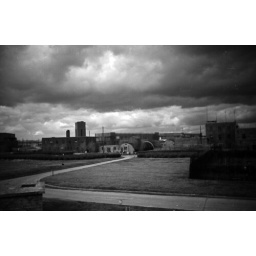
View of field from room windows in men 1 04